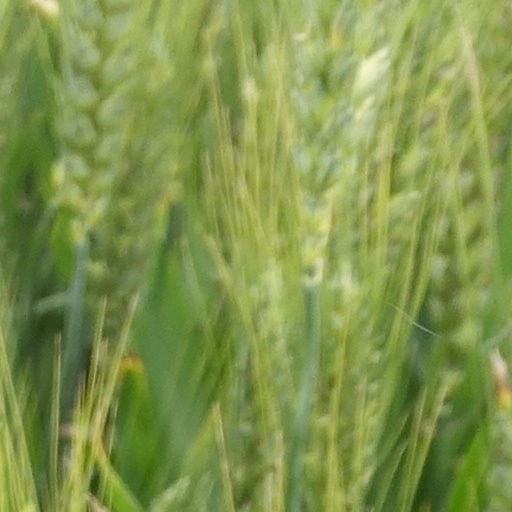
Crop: wheat